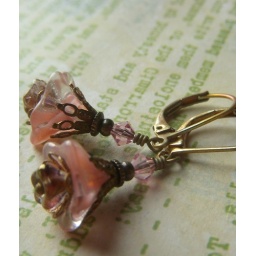
Stunning &amp;quot;givre&amp;quot; Czech glass flowers in a crystal and pink blend. With stacked, patinaed brass caps and brass leverbacks. Lovely and feminine.